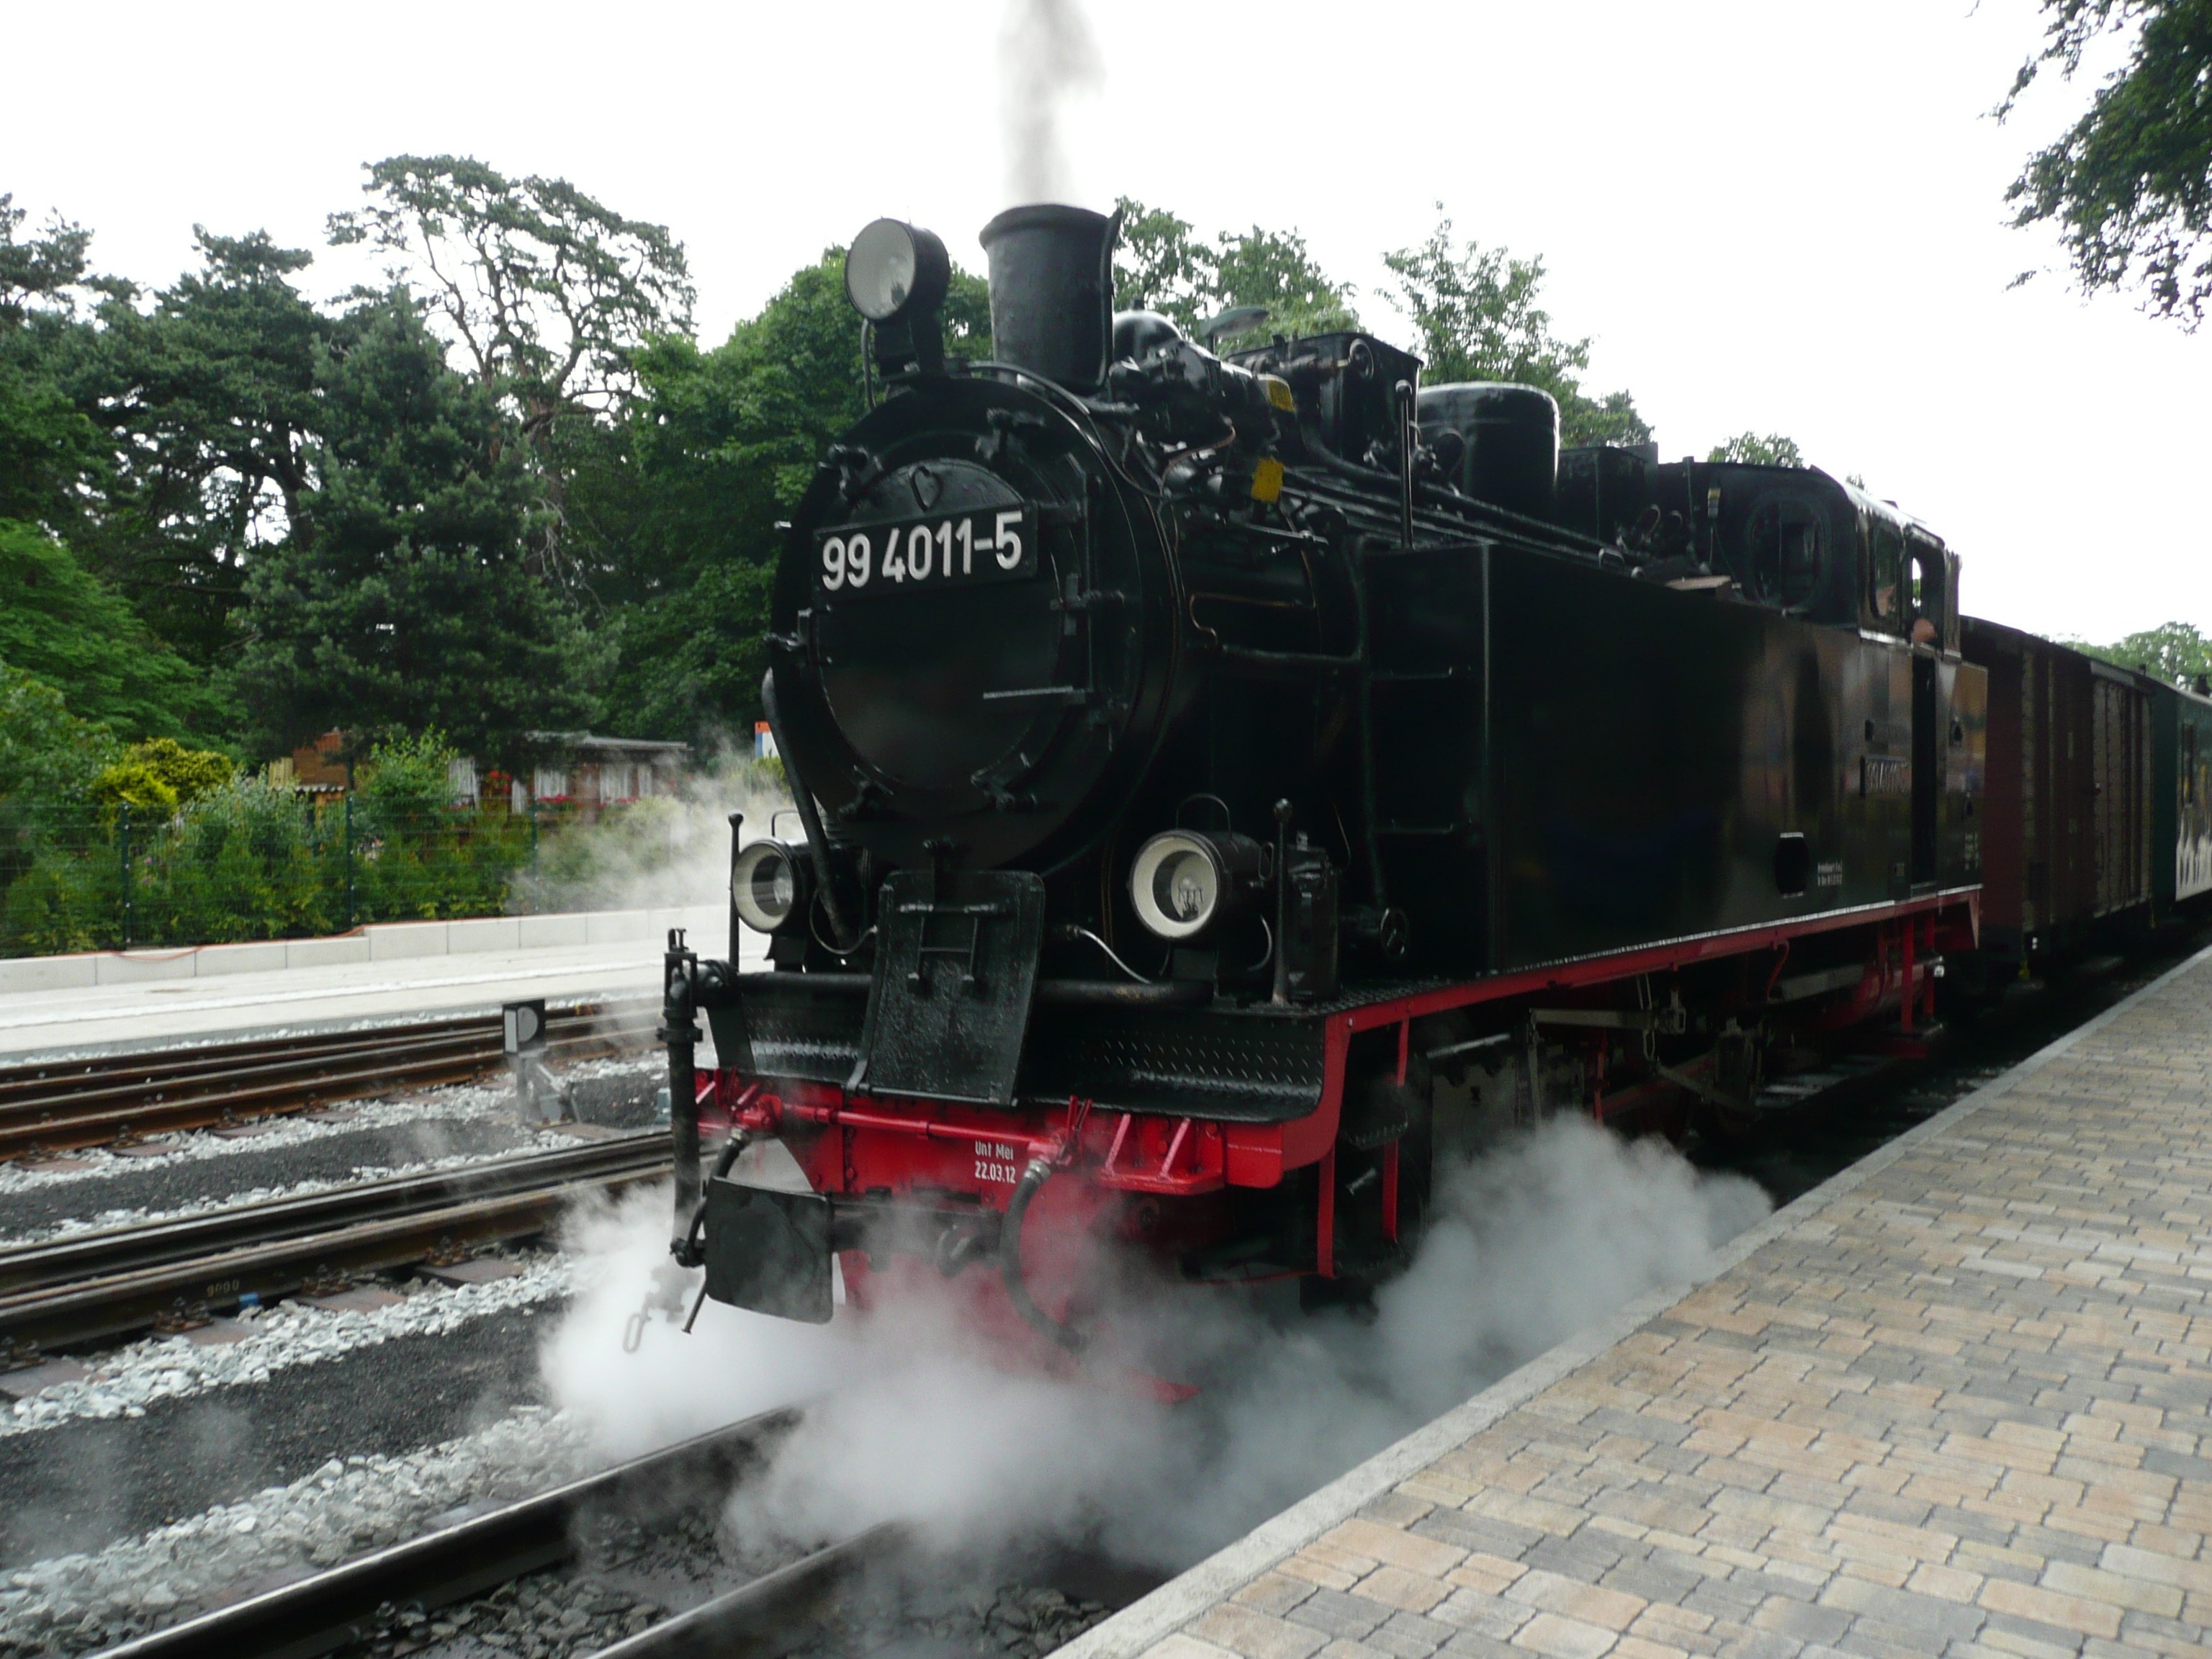
track, railway, train, transport, vehicle, locomotive, steam engine, rail transport, steam locomotive, steam powered, rasender roland, land vehicle, rolling stock